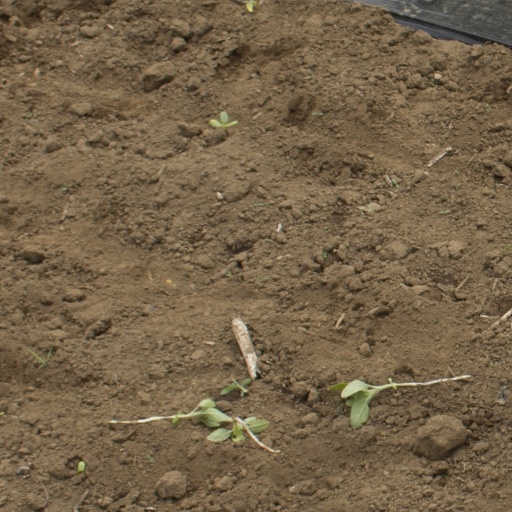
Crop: Jerusalem artichoke